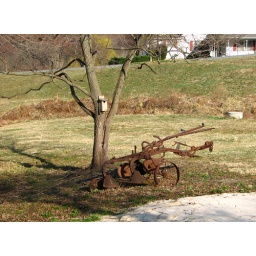
behind the house, in a choke cherry tree bird box